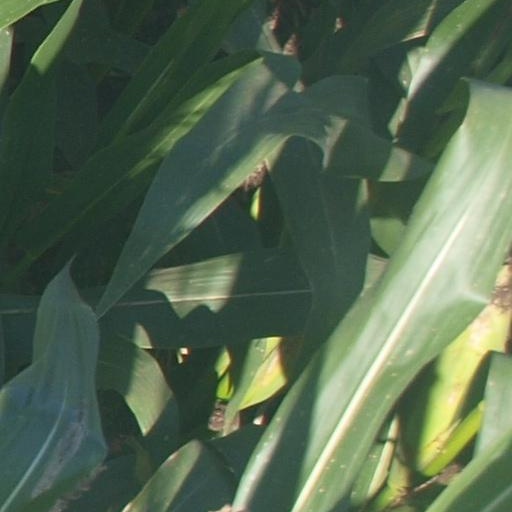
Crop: maize; corn